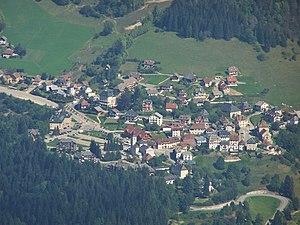
Vue panoramique du village de Saint-Pierre-de-Chartreuse, depuis le Grand Charmant Som en Isère.
Saint-Pierre-de-Chartreuse est une commune française située dans le département de l'Isère, en région Auvergne-Rhône-Alpes.